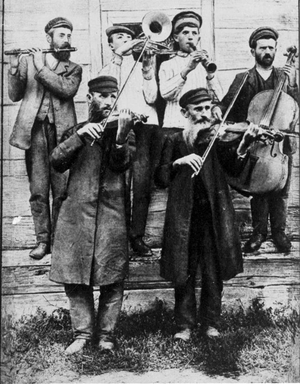
Le klezmer est une tradition musicale instrumentale des Juifs ashkénazes. Elle s’est développée à partir du XVᵉ siècle et ses origines – dépourvues de sources documentaires d’époque mais vraisemblables — seraient les musiques du Moyen-Orient, d’Europe centrale, d’Europe de l'Est.